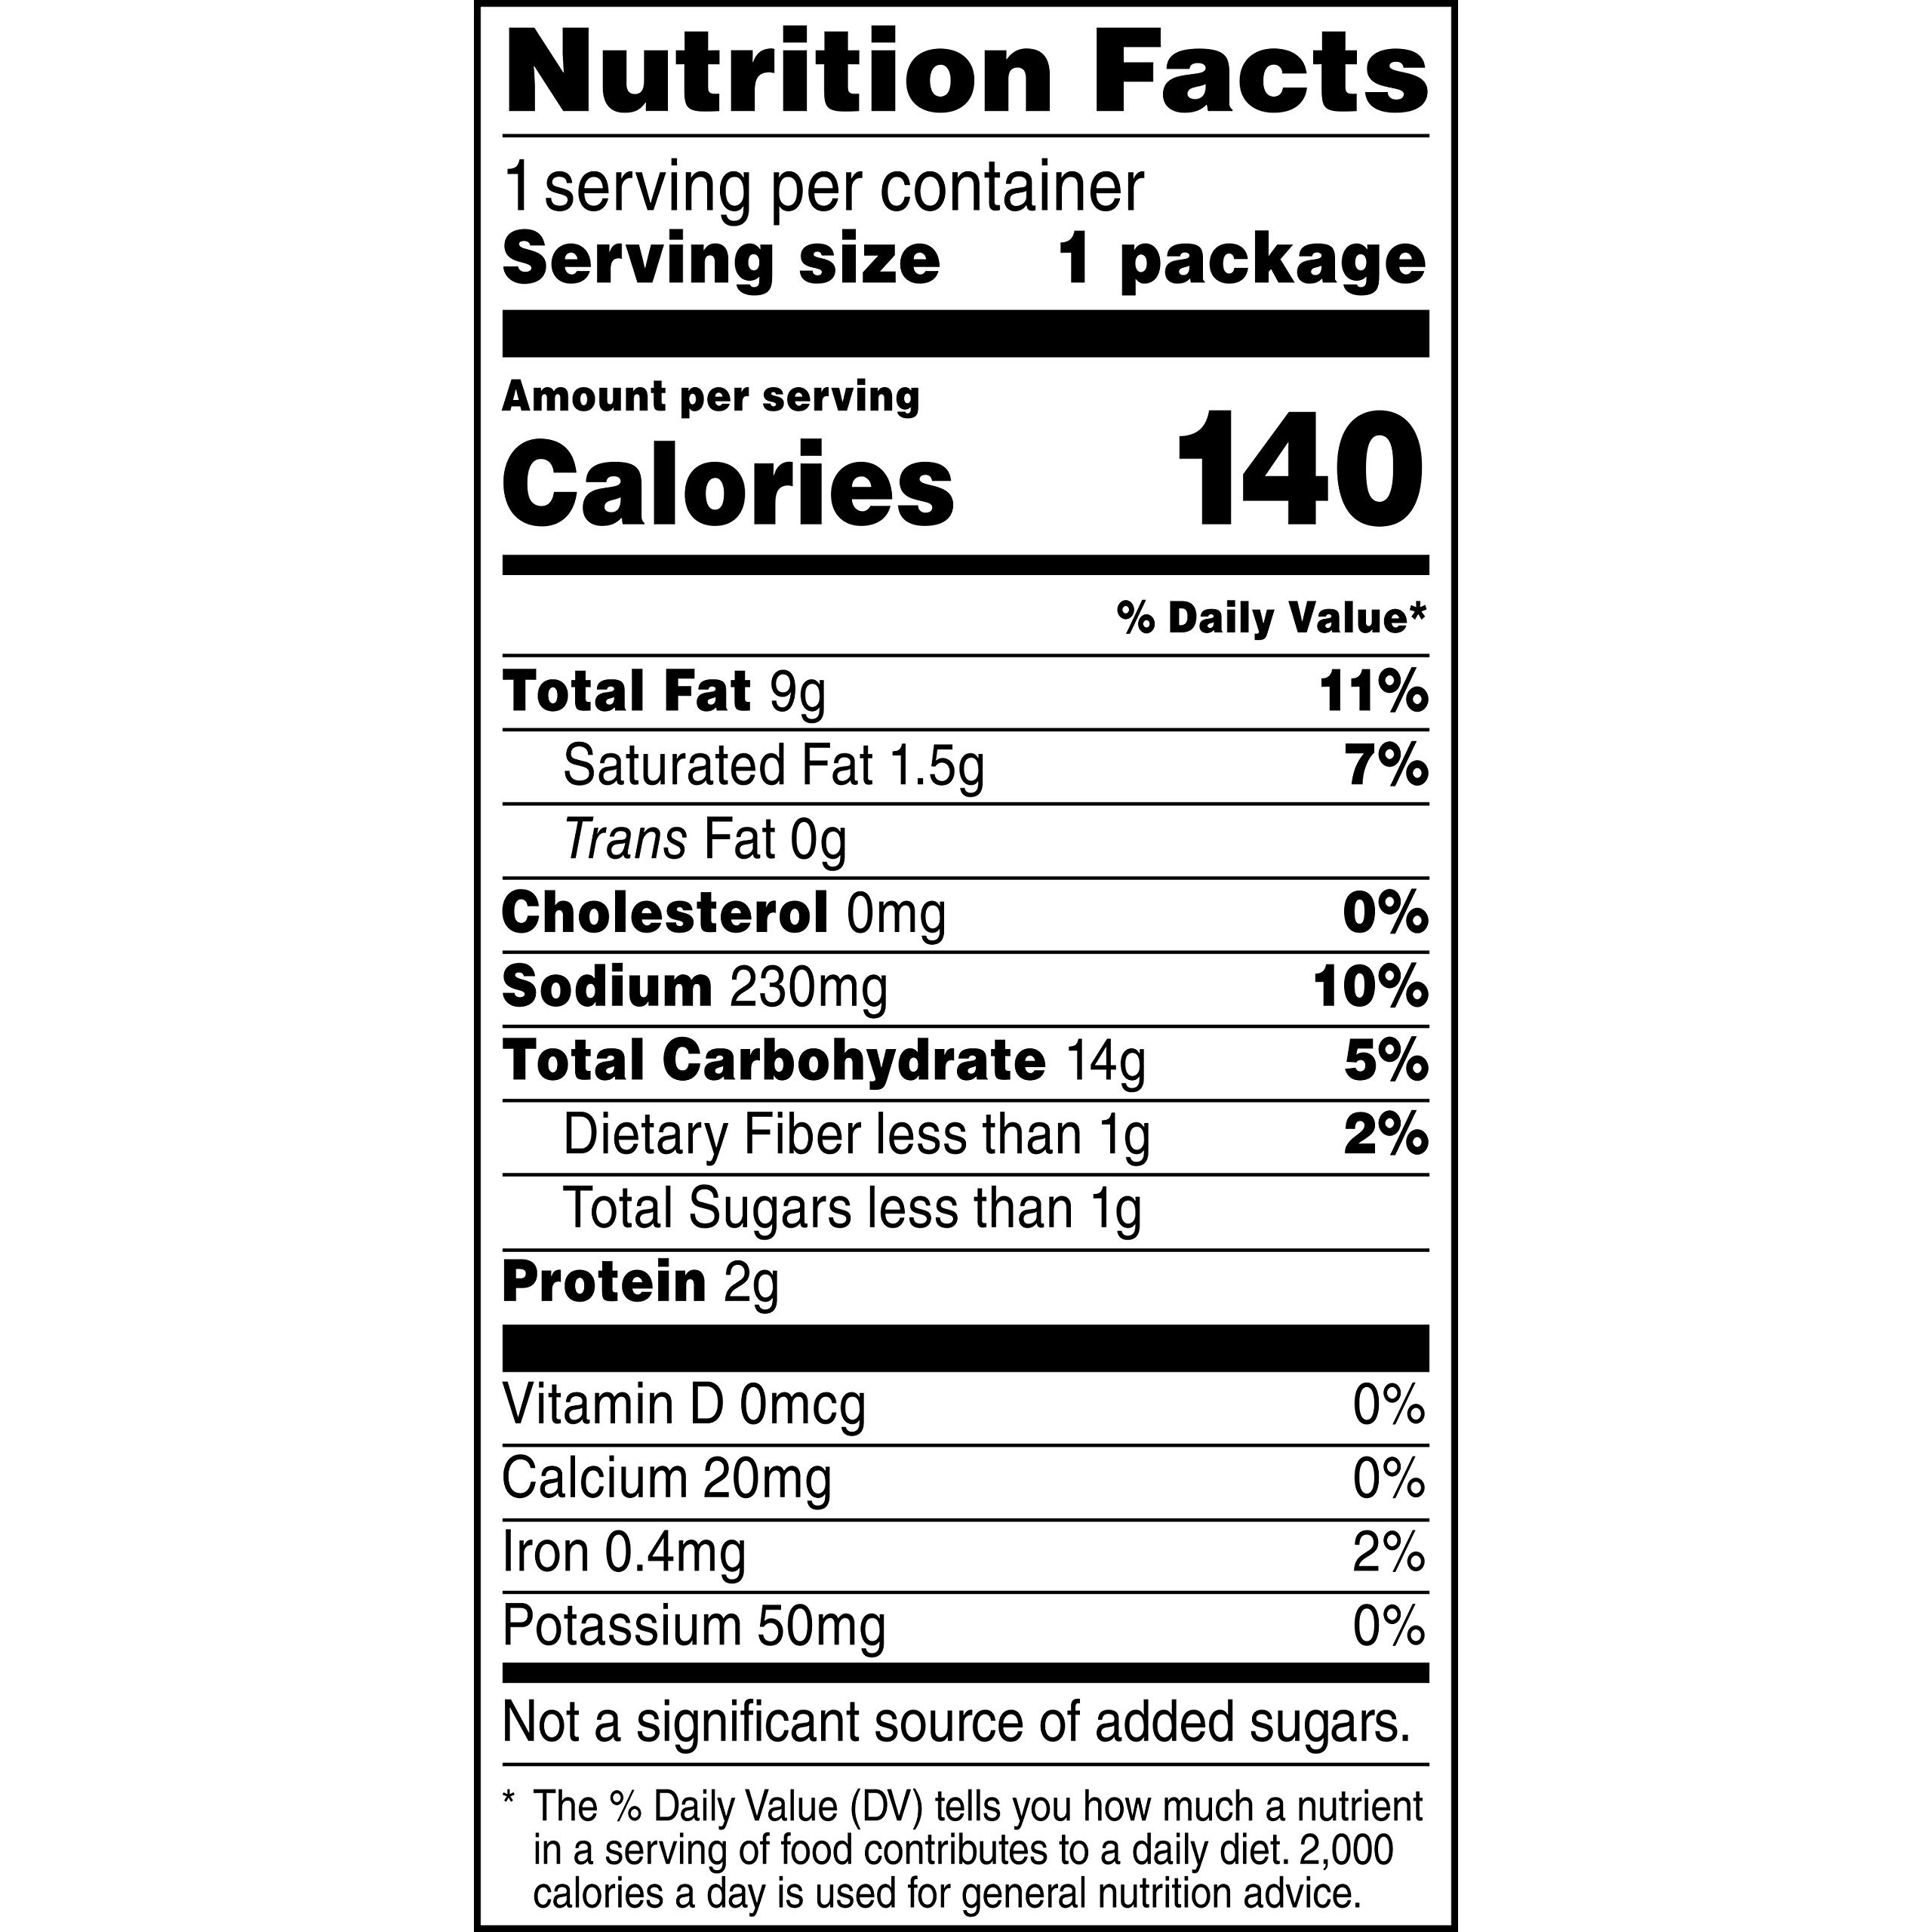
Item Name: Cheetos Puffs Cheese Flavored Snacks, 0.875 Ounce (Pack of 80)
Bullet Point 1: Pack of 80, 0.875 ounce bags
Bullet Point 2: Made with real cheese
Bullet Point 3: Individual size bags for on the go snacking
Bullet Point 4: Easy to carry, easy to store, and easy to pack
Value: 70.0
Unit: Ounce

Price: 32.6